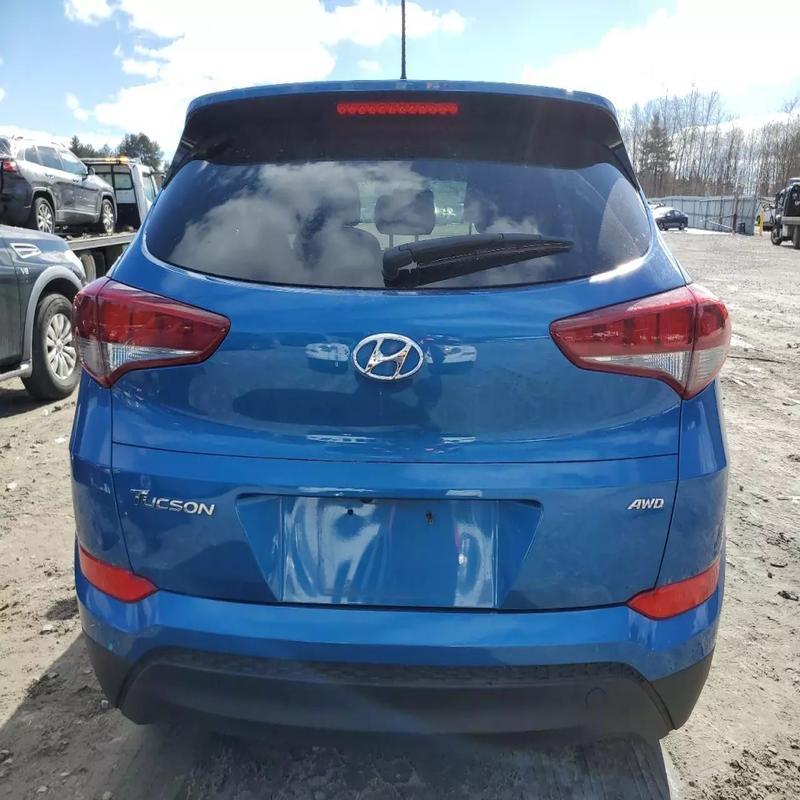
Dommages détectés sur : plaque d'immatriculation arrière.
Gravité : majeur